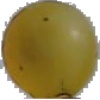
Label: white_grape